Adventure Time season 4

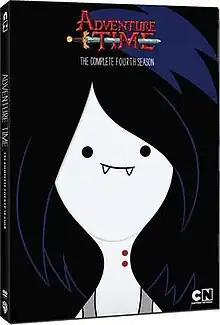
DVD cover

The fourth season of "Adventure Time", an American animated television series created by Pendleton Ward, premiered on Cartoon Network on April 2, 2012, and concluded on October 22, 2012. The season follows the adventures of Finn, a human boy, and his best friend and adoptive brother Jake, a dog with magical powers to change shape and size at will. Finn and Jake live in the post-apocalyptic Land of Ooo, where they interact with the other main characters of the show: Princess Bubblegum, The Ice King, Marceline the Vampire Queen, Lumpy Space Princess, BMO, and Flame Princess.